New Zealand–Taiwan relations

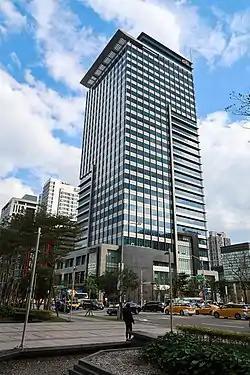
The New Zealand Commerce and Industry Office is located at Walsin Lihwa Building.

In 2013, New Zealand and Taiwan signed a free trade agreement.